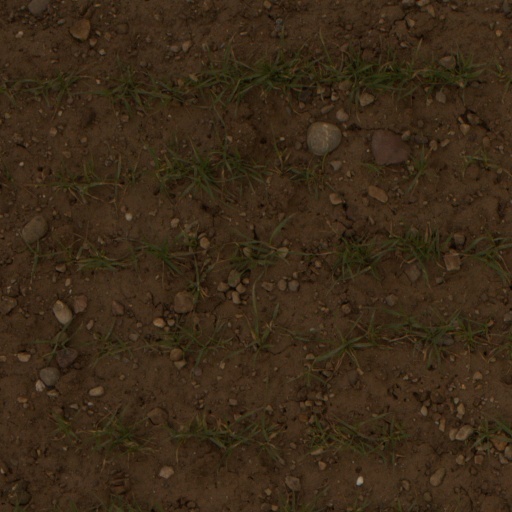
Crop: wheat